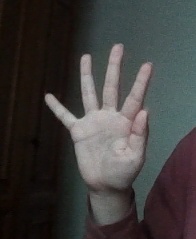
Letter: sheen